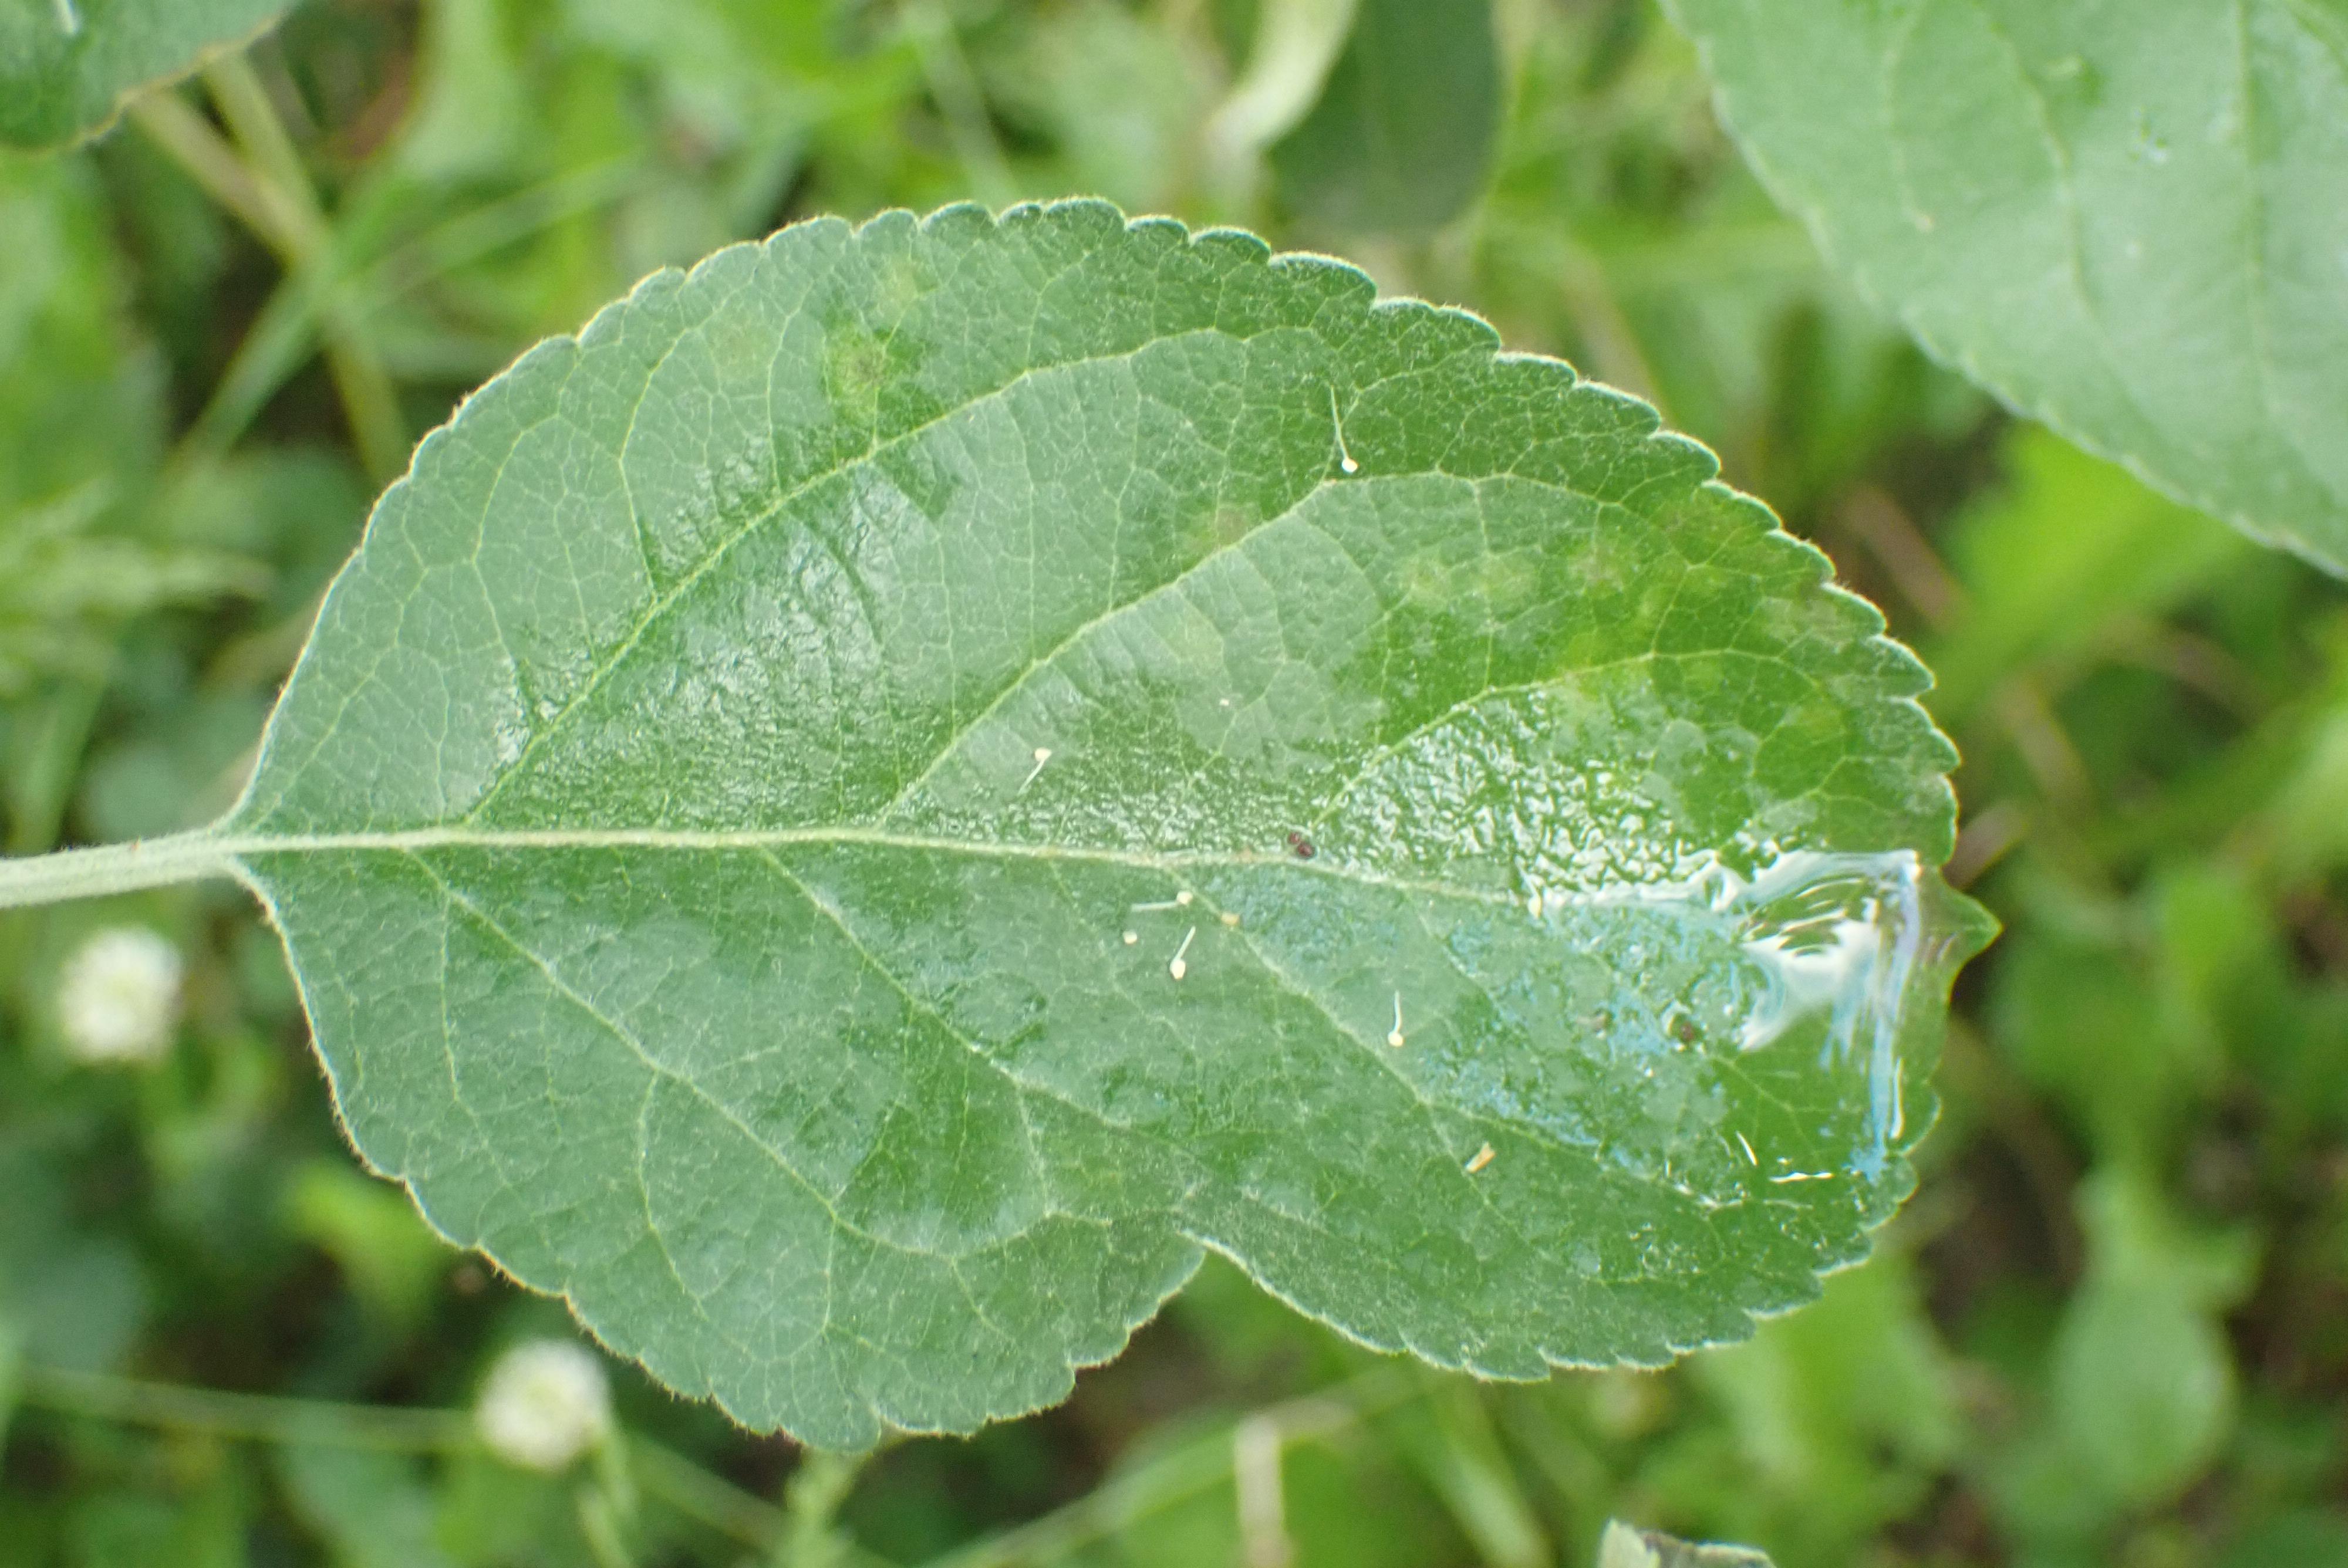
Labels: scab